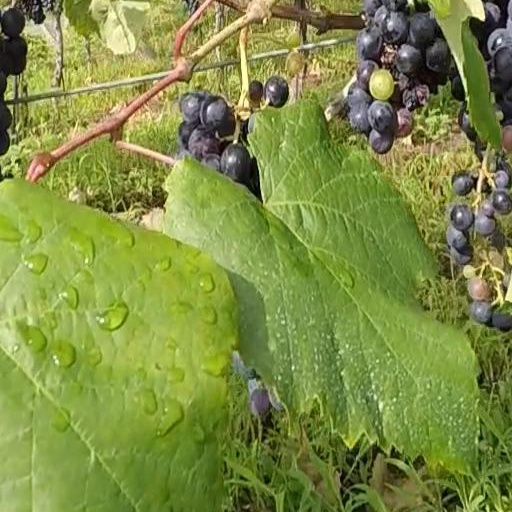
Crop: grape